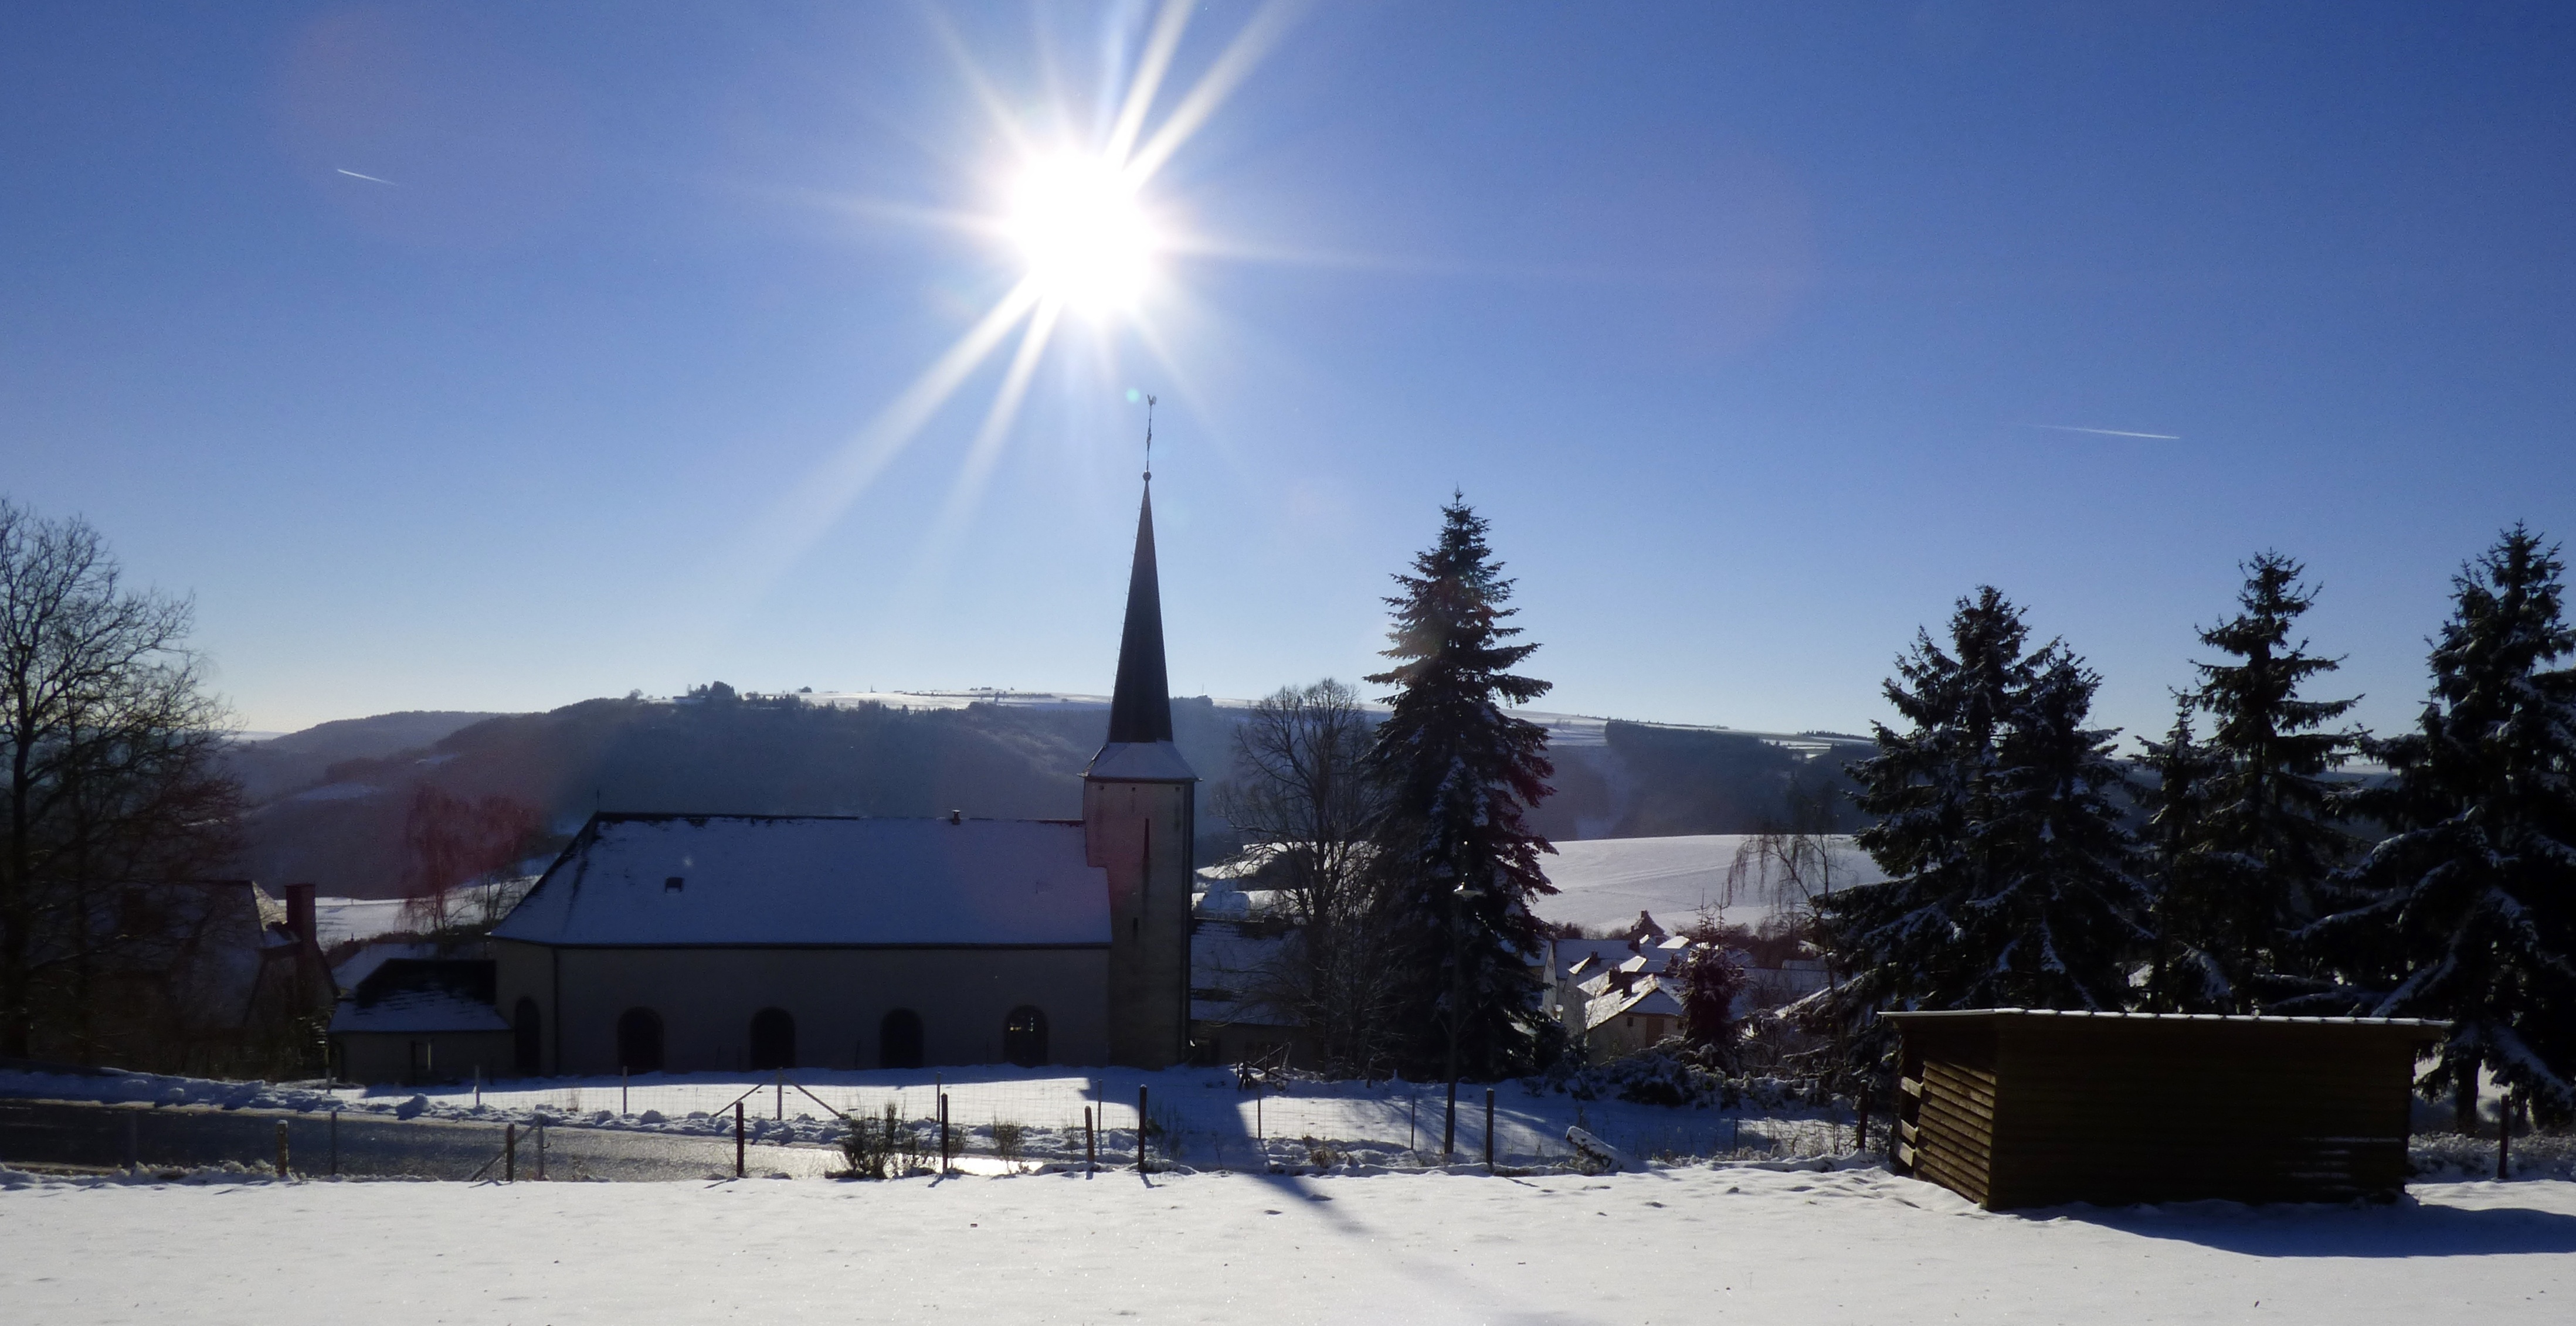
nature, mountain, snow, winter, sun, white, sunlight, air, weather, snowy, blue, church, season, winter landscape, resort, luxembourg, schlindermanderscheid